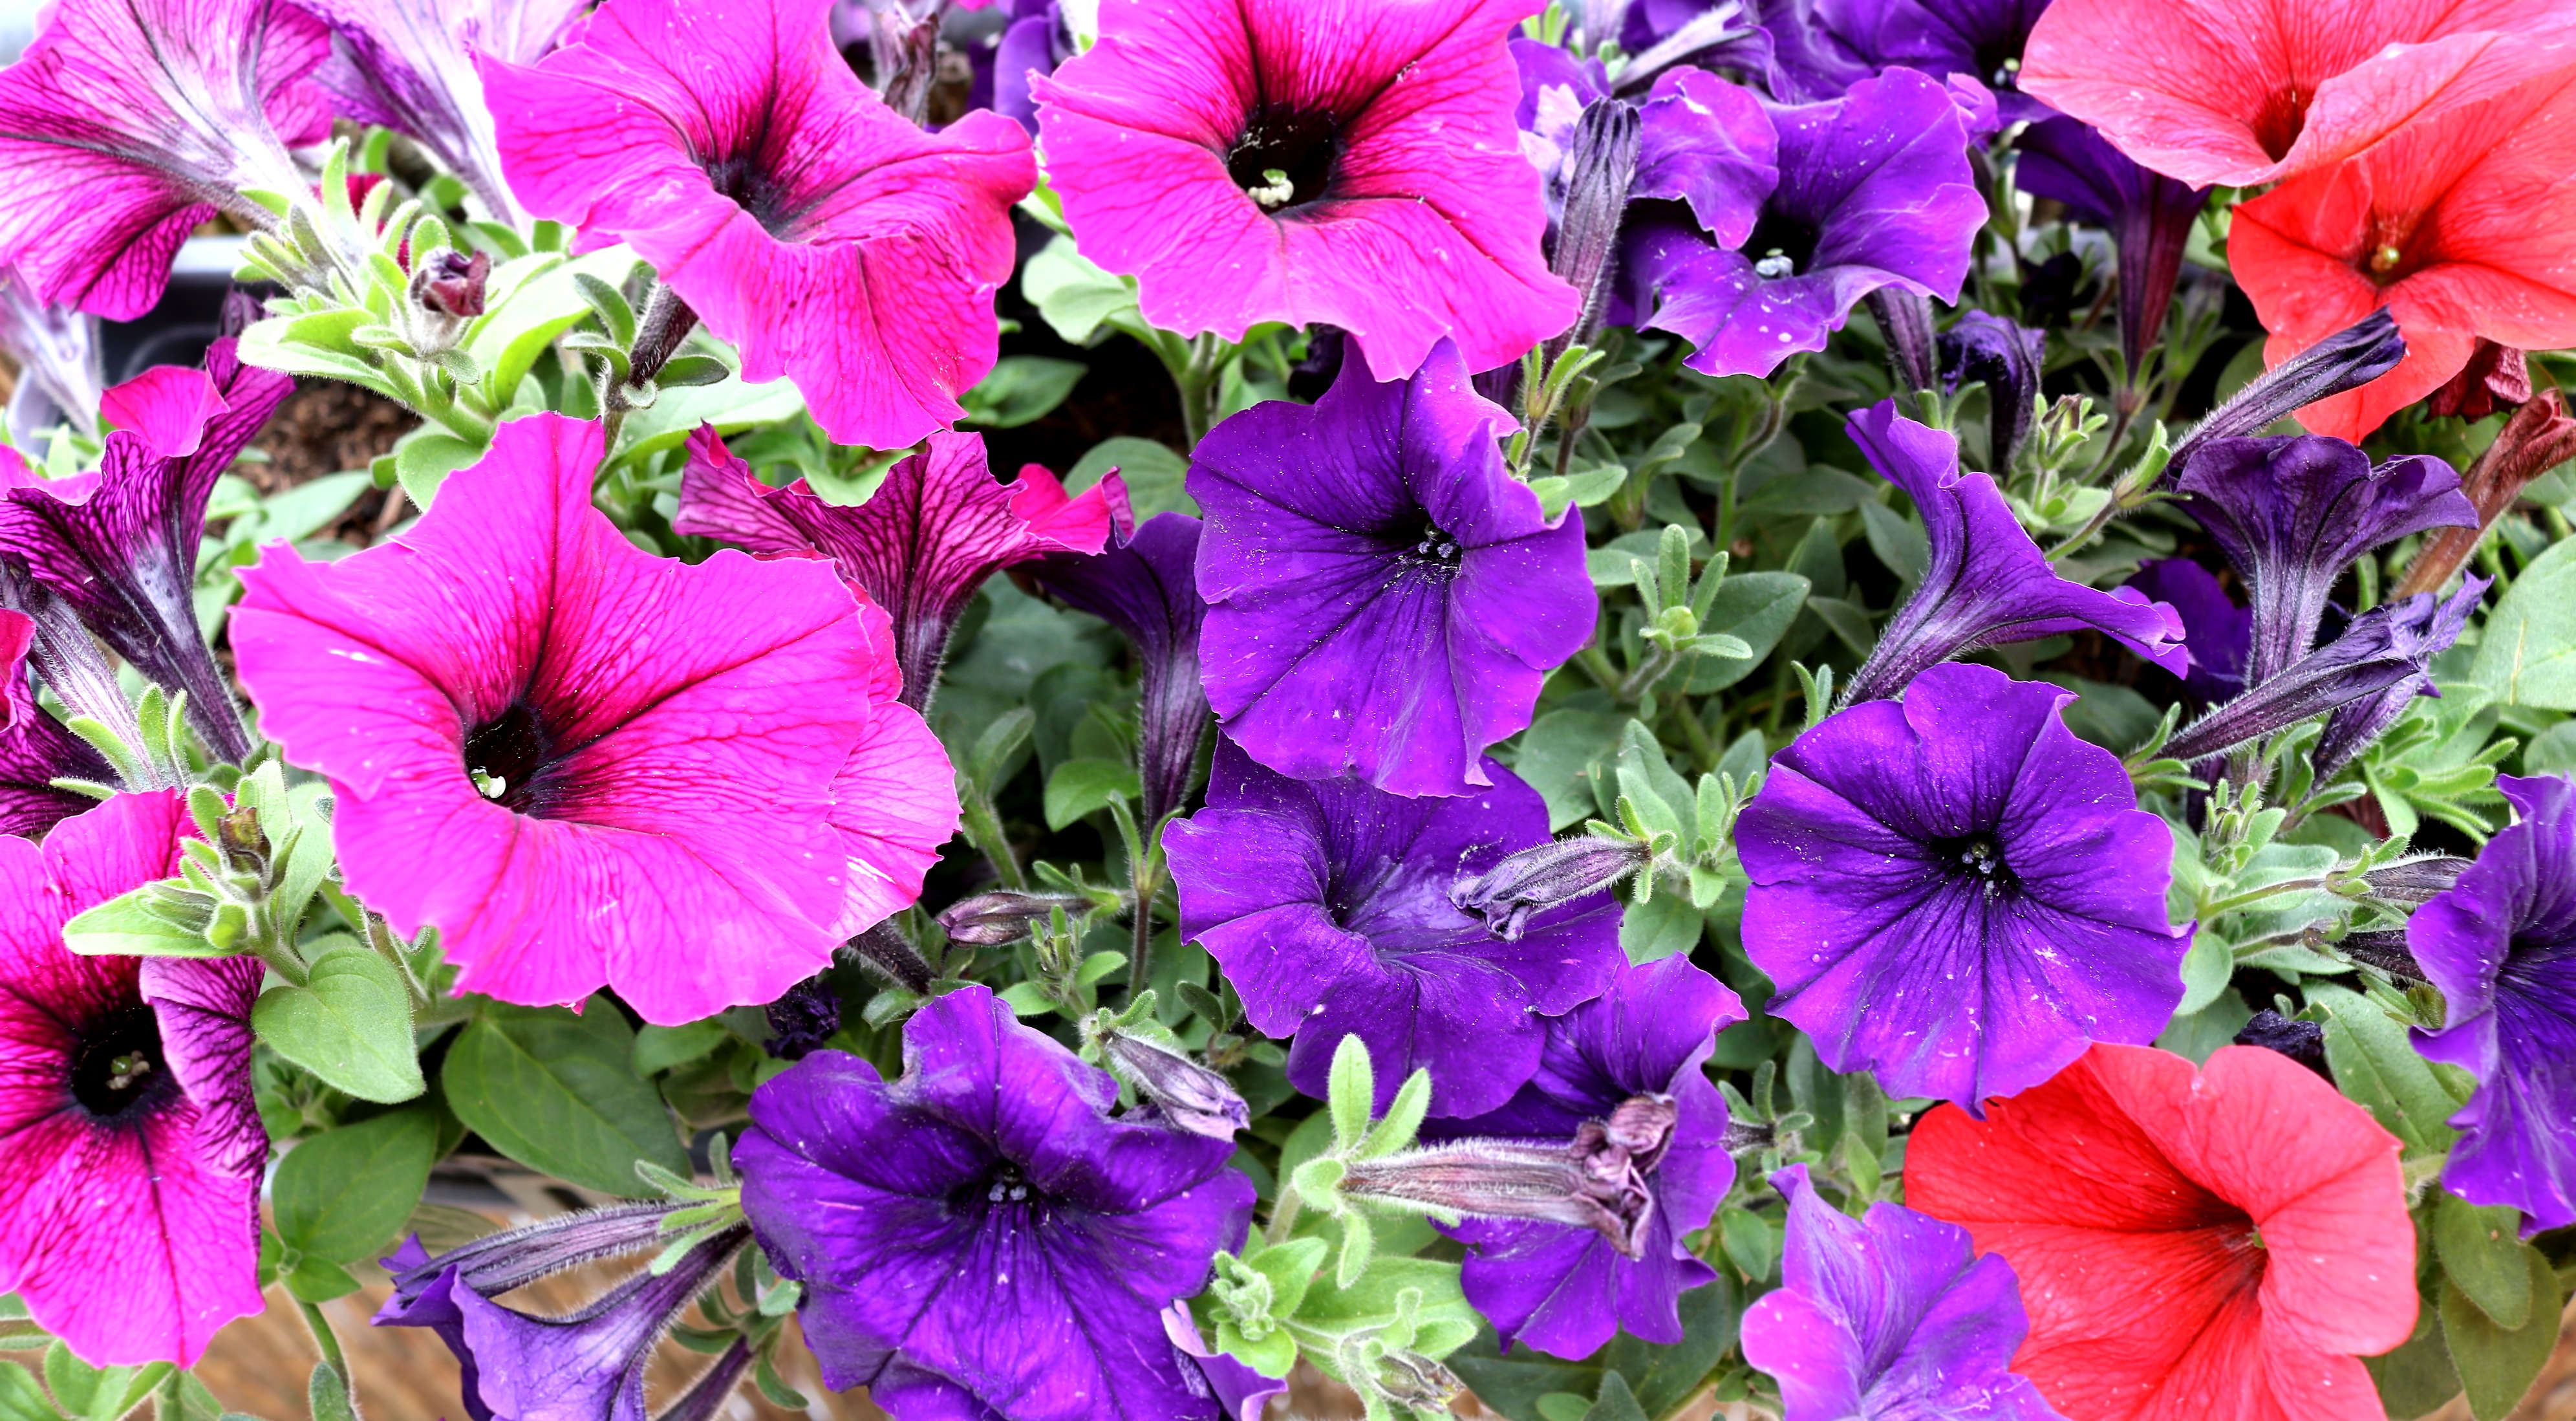
blossom, plant, flower, petal, bloom, summer, red, colorful, garden, flora, flowers, flowering plant, annual plant, land plant, violet family